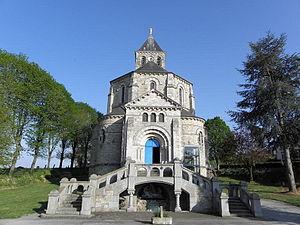
Chapelle de Notre-Dame de La Peinière à Saint-Didier (35).
Saint-Didier est une commune française située dans le département d'Ille-et-Vilaine en Région Bretagne, peuplée de 2 052 habitants.
Henri Louis Marie Mellet est un architecte rennais, fils de Jacques Mellet et frère de Jules Mellet, également architectes.